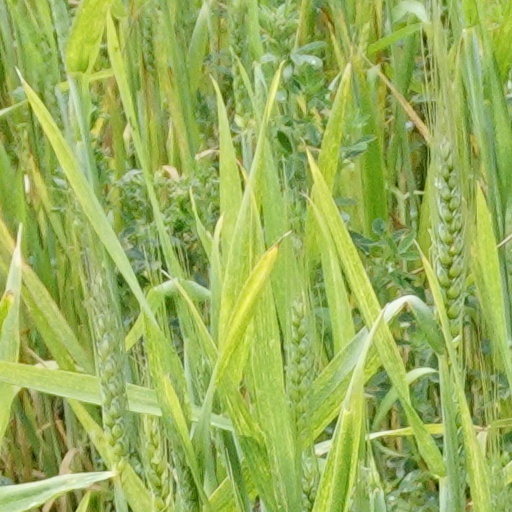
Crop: wheat